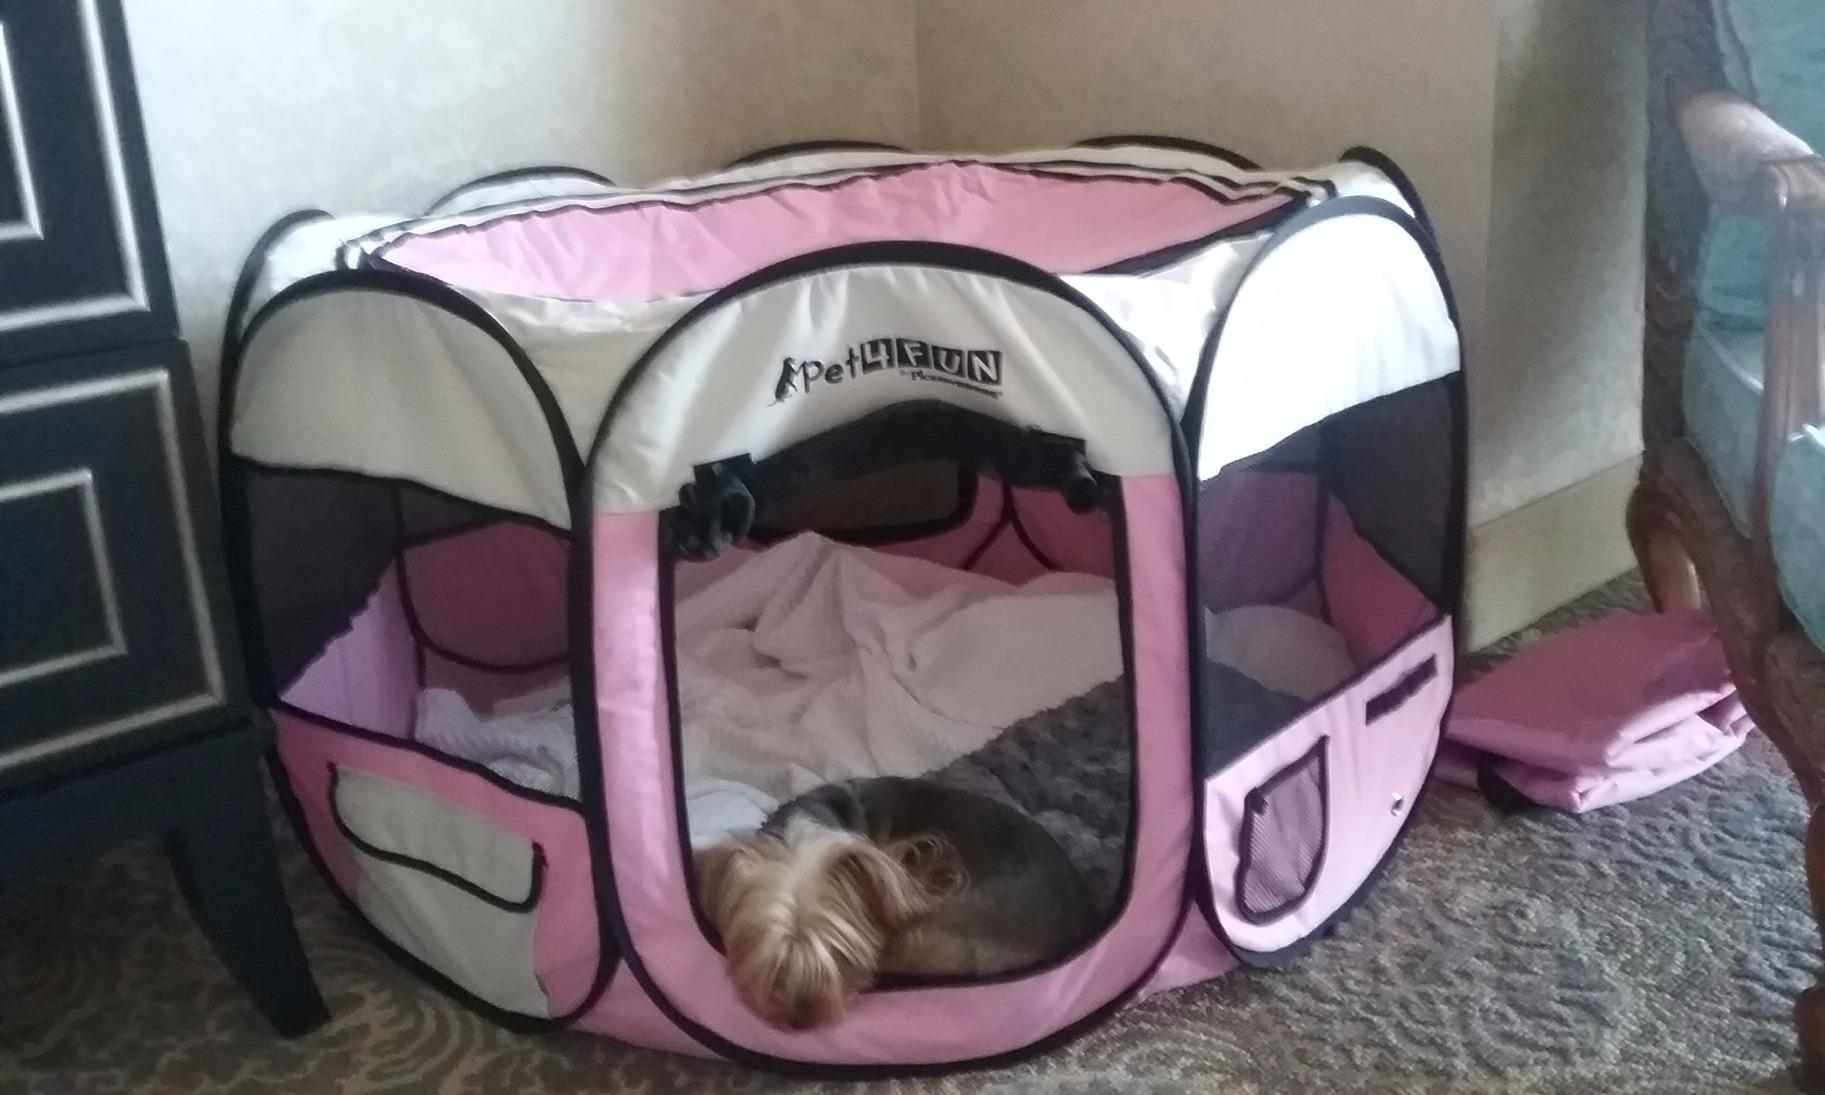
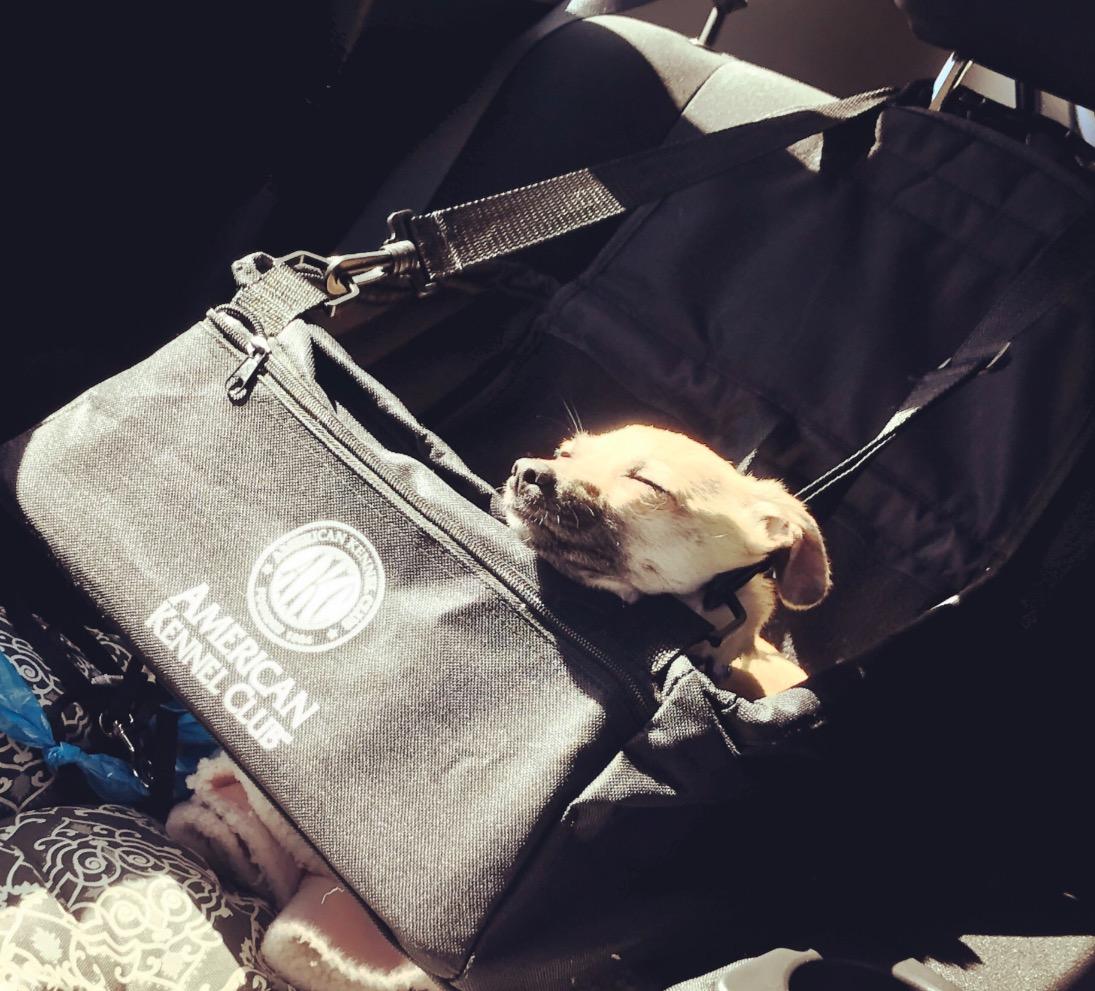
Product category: items_kennel
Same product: no